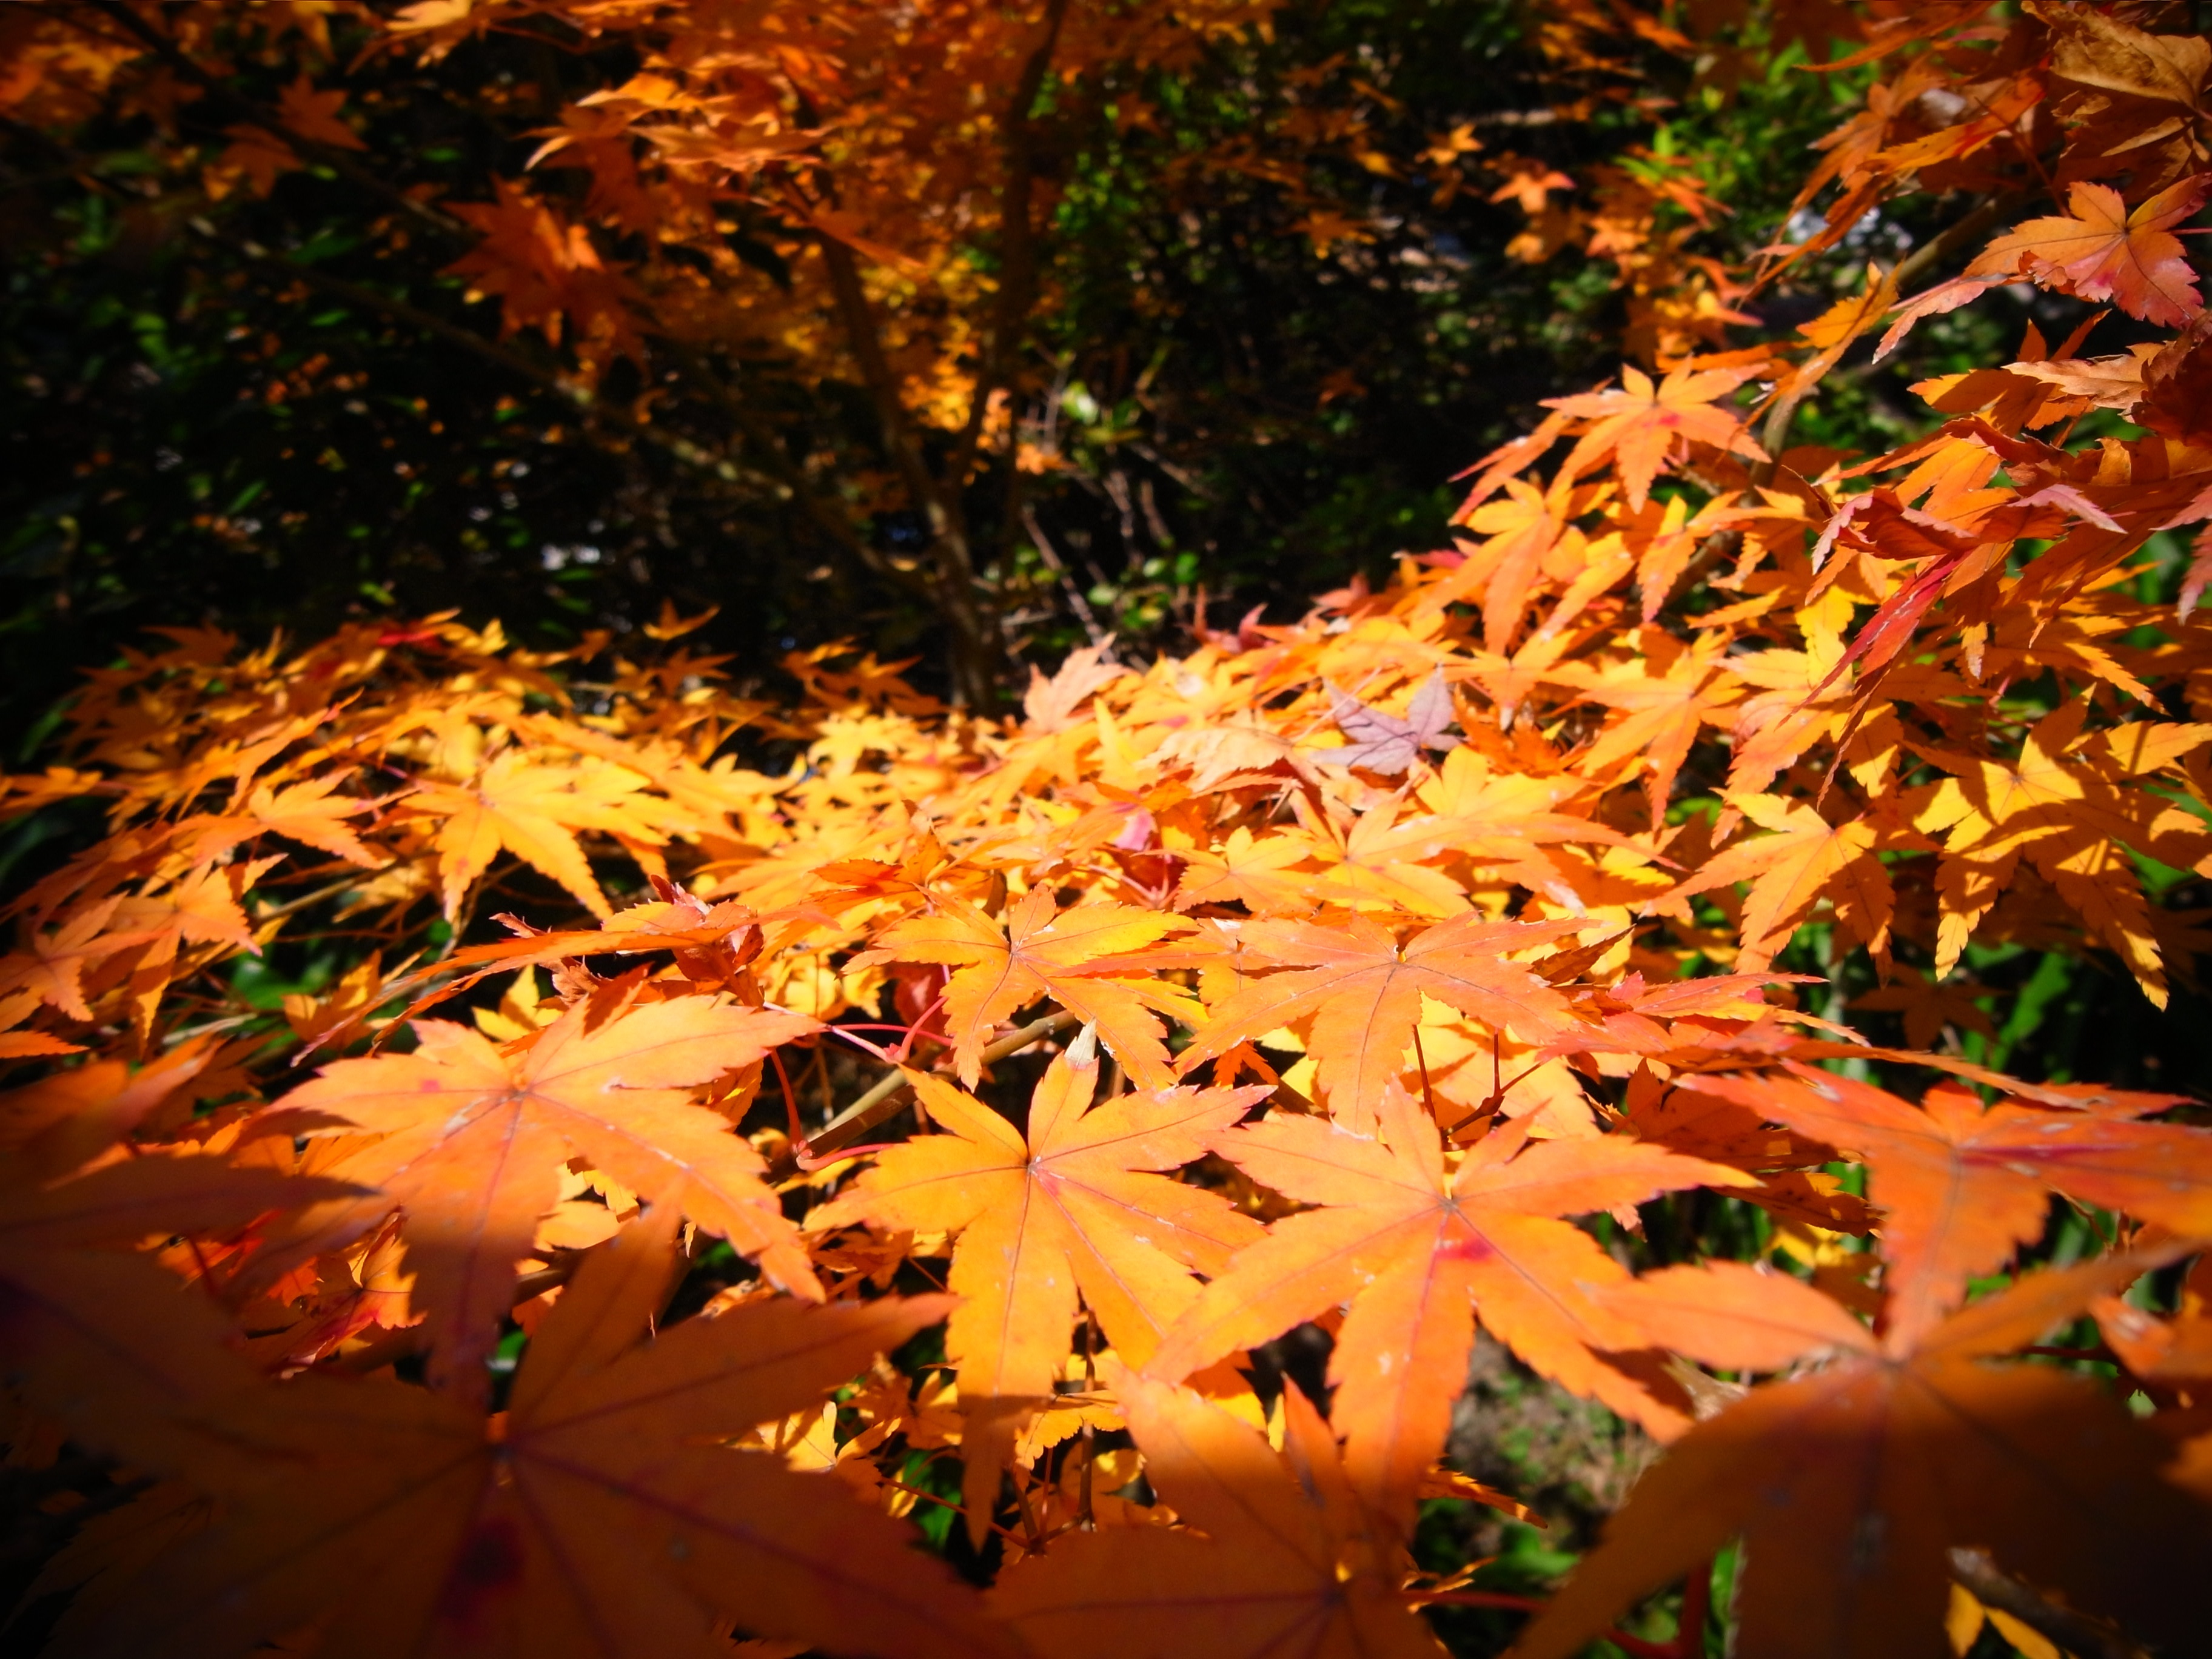
tree, nature, branch, plant, sunlight, leaf, flower, autumn, botany, season, maple tree, maple leaf, flowering plant, woody plant, land plant